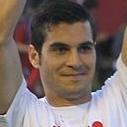
Age: 25